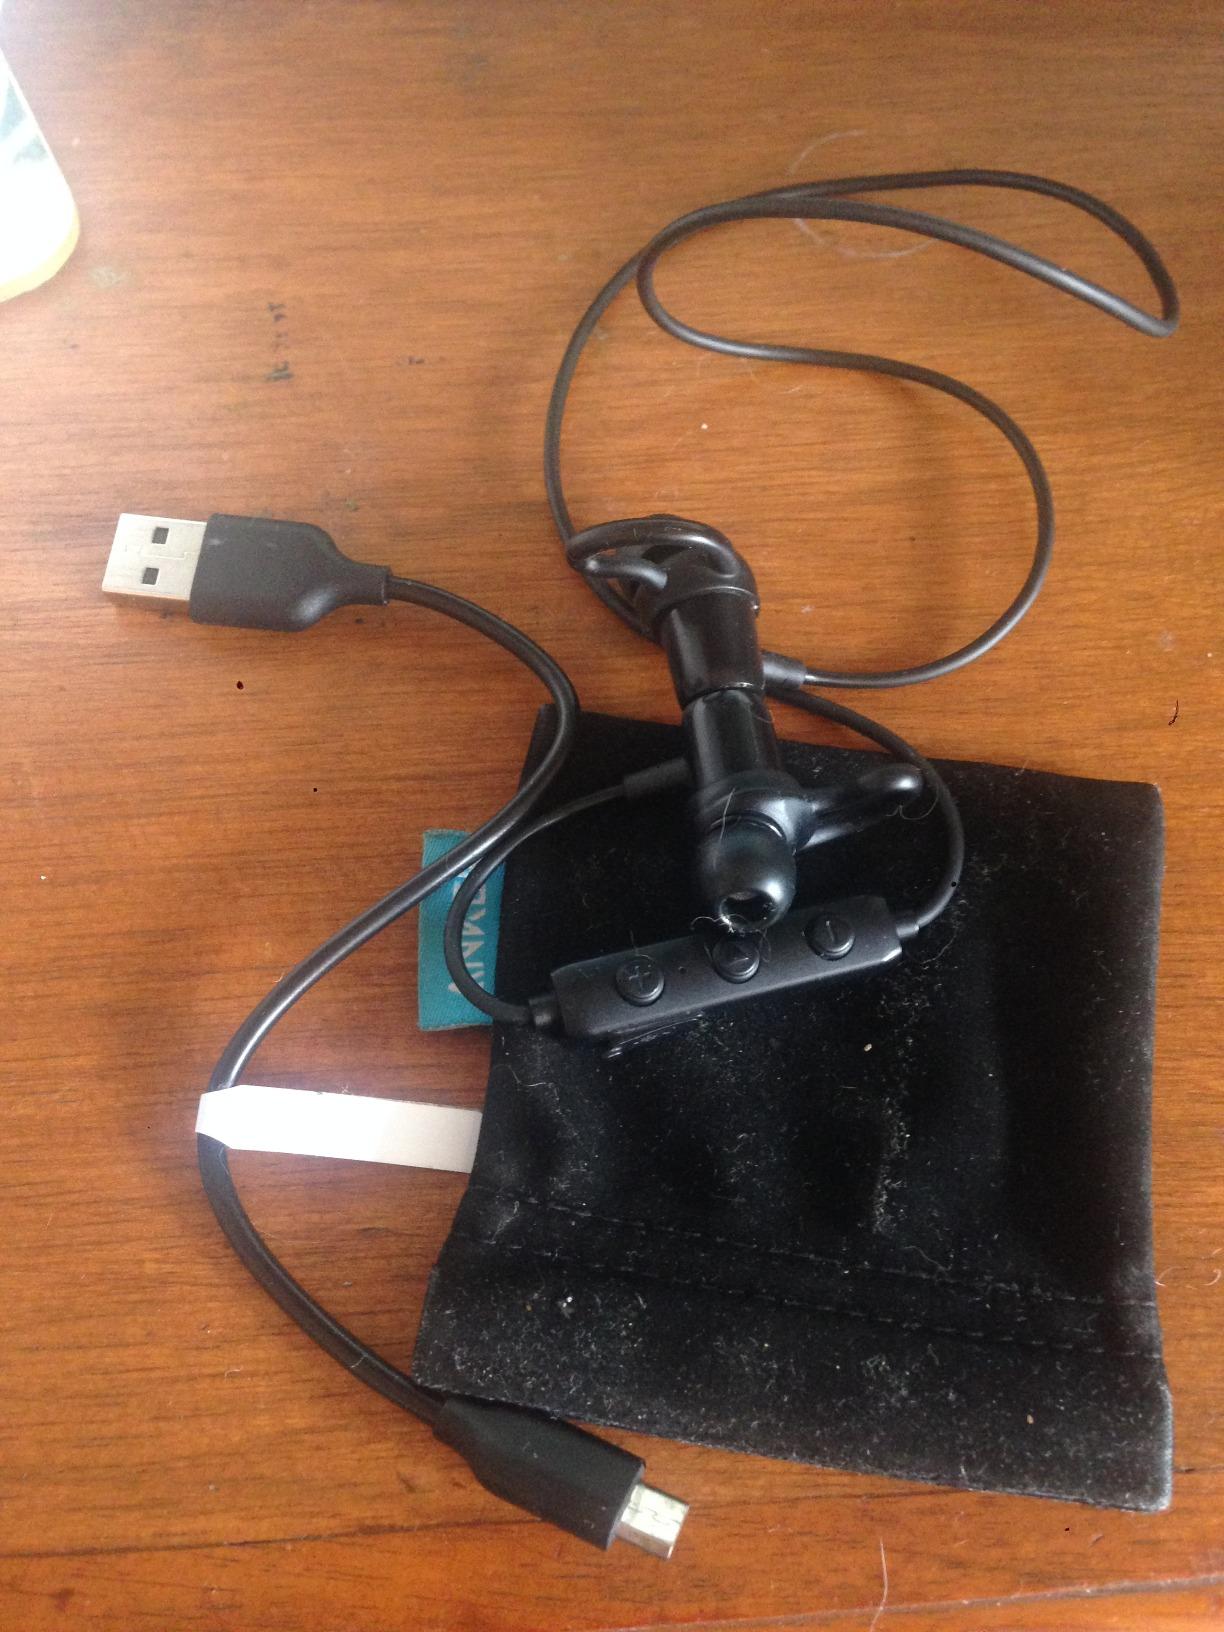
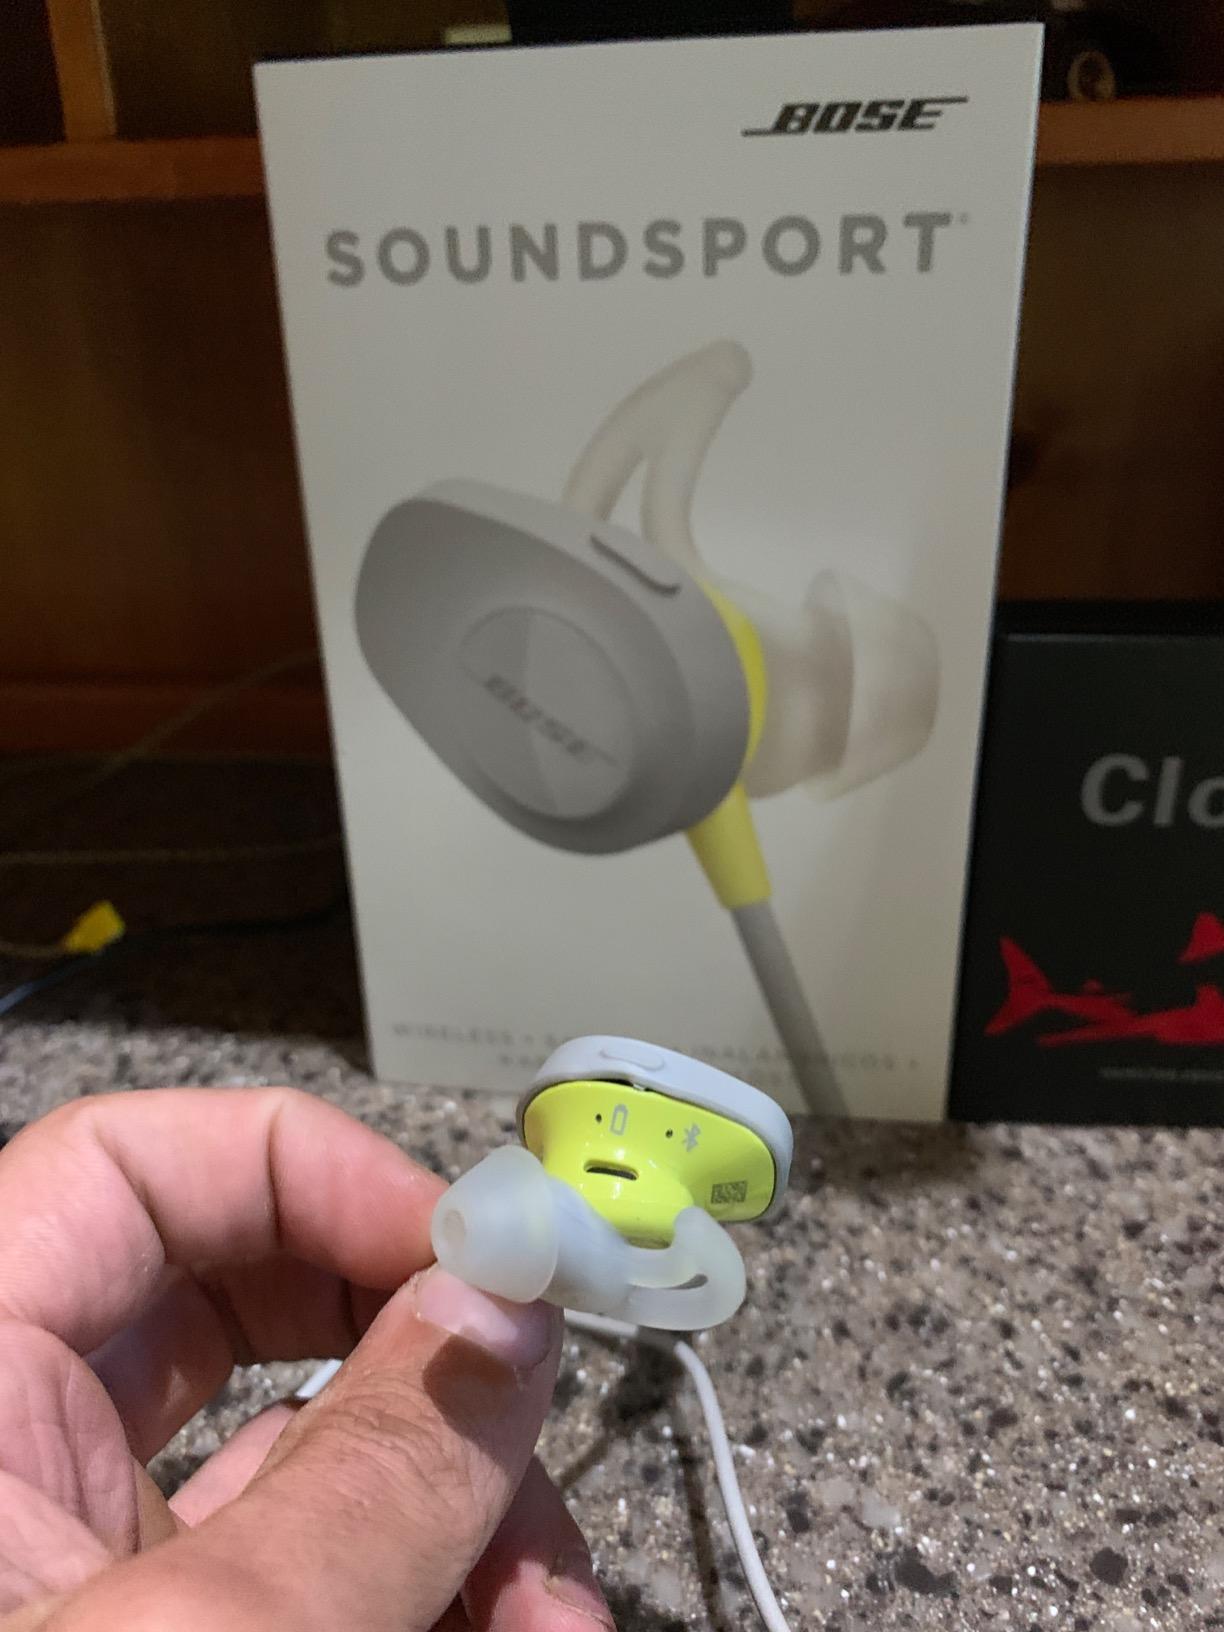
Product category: headphones
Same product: no